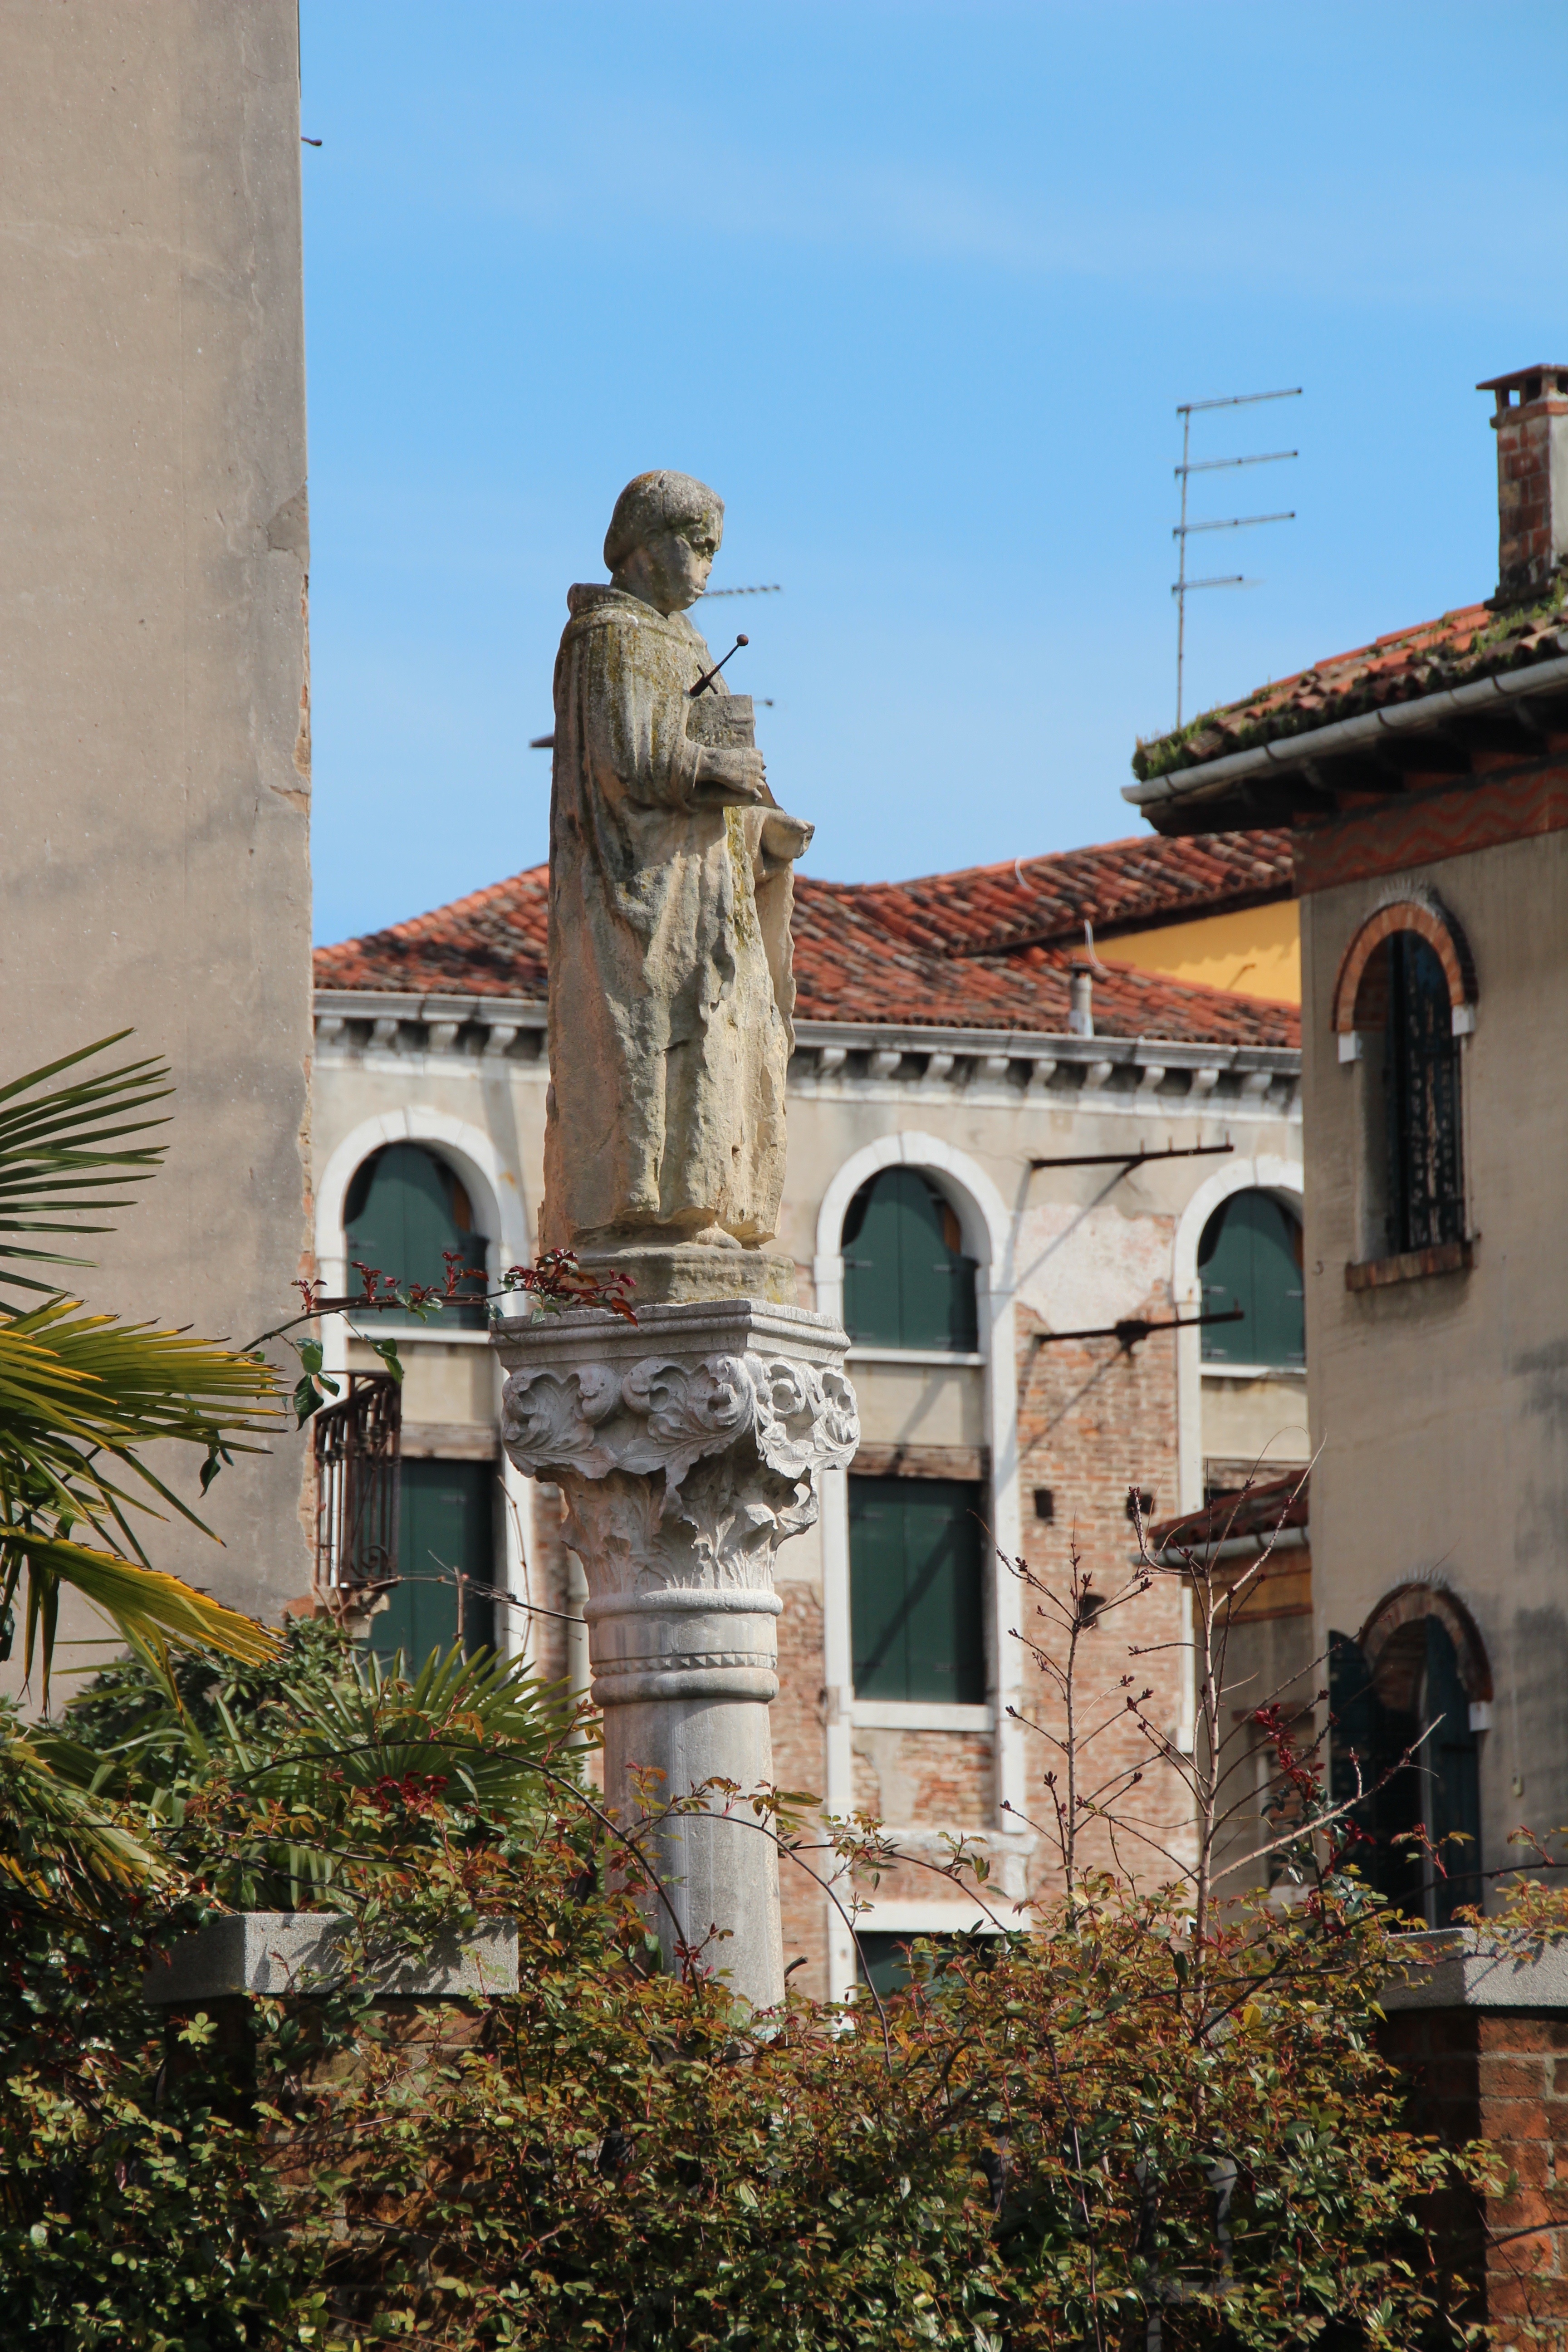
architecture, town, monument, statue, arch, tower, landmark, venice, tourism, fig, sculpture, art, ruins, historically, ancient history, human settlement